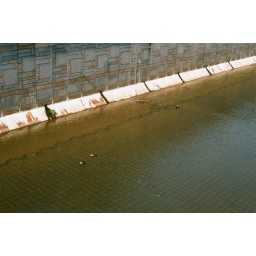
spot-billed duck in the river